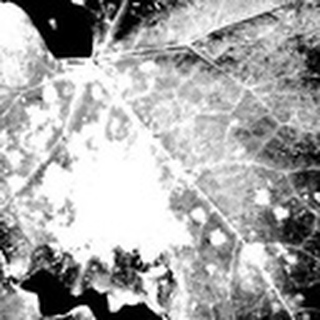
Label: cotton_powdery_mildew